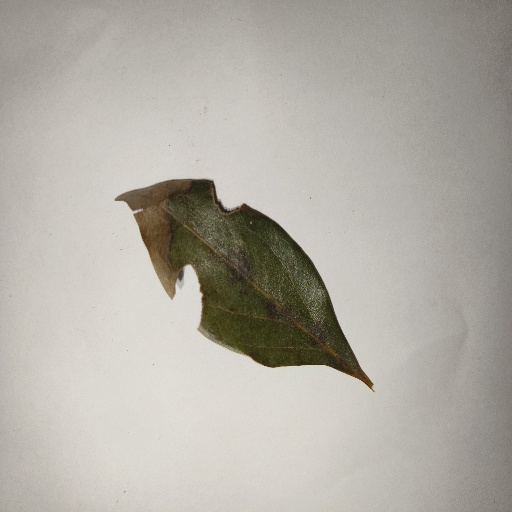
Species: Camphor
Leaf condition: Shot Hole